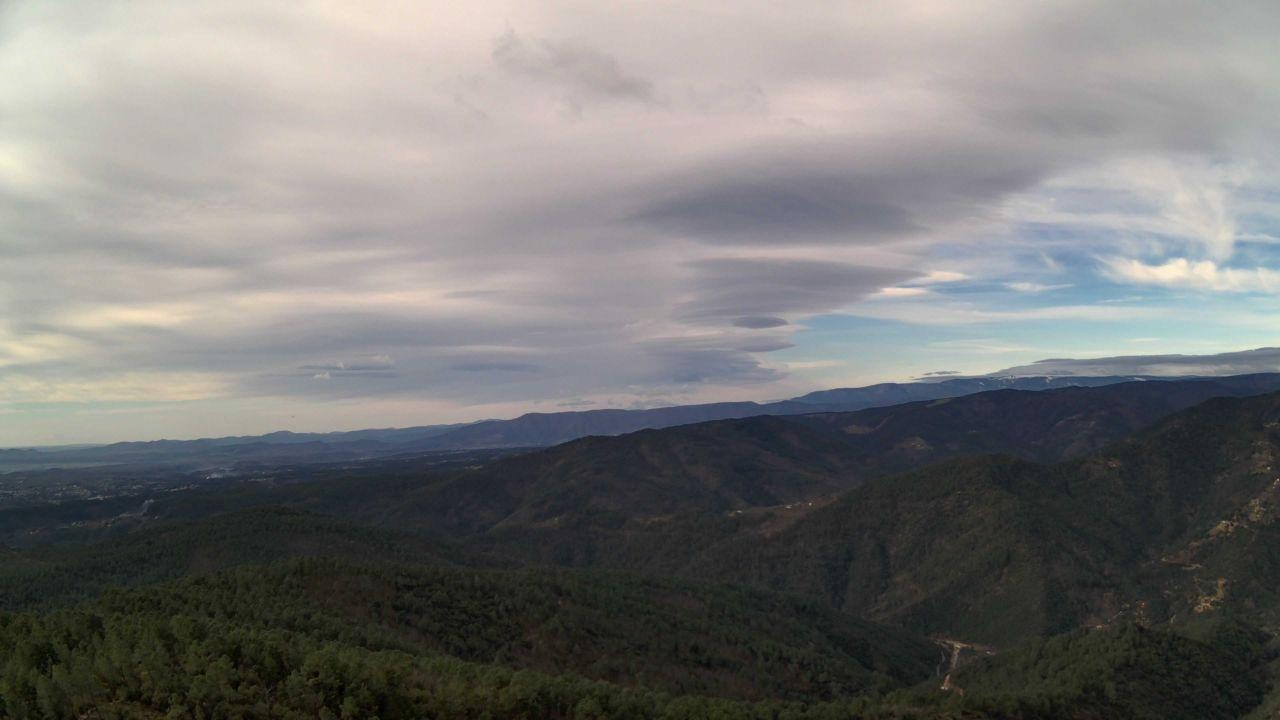
Fire: no
Smoke: yes